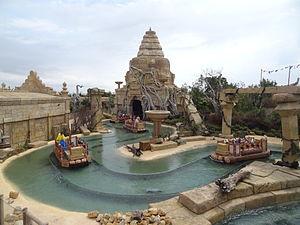
Angkor à Port Aventura
Sochi Park Adventureland ouvert au public en février
PortAventura Park est un parc à thèmes espagnol situé au sud-ouest de Barcelone sur les communes de Vila-seca et Salou, dans la province de Tarragone, sur la Costa Daurada. Il ouvre ses portes le 1ᵉʳ mai 1995. Il fait partie du complexe de loisirs PortAventura World.